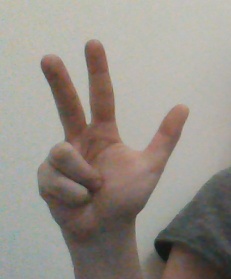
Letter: al